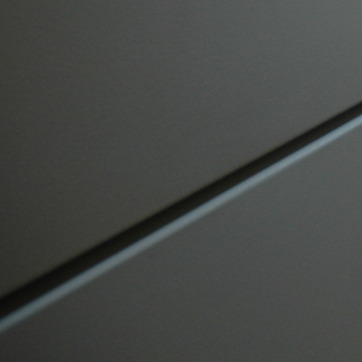
Material: metal